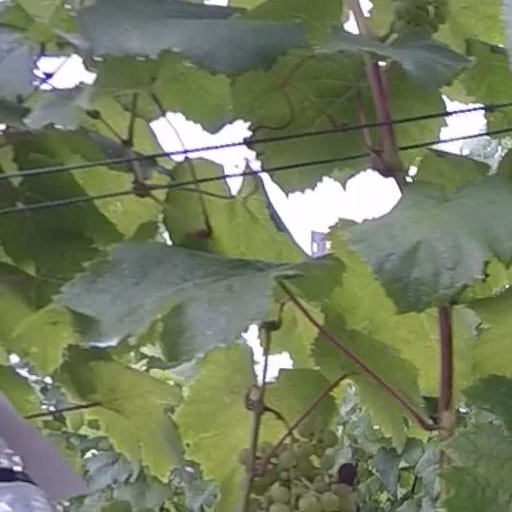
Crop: grape